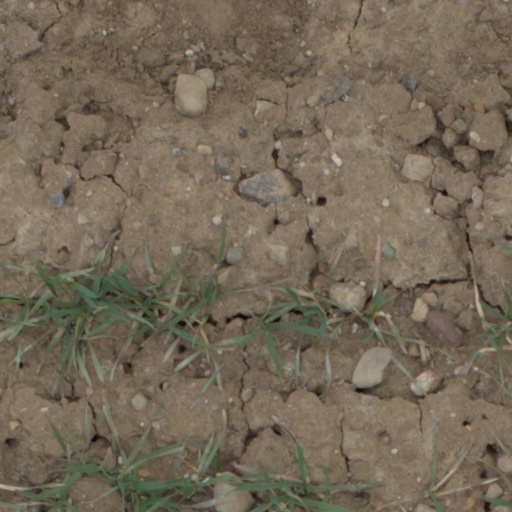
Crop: wheat